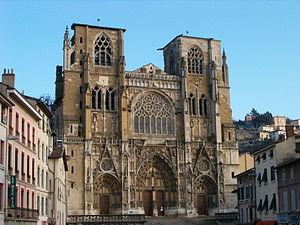
Façade de la Cathédrale Saint-Maurice de Vienne. Janvier 2007.
Les listes suivantes recensent les cathédrales catholiques de France.
Cet article recense les monuments historiques de France classés en 1840, la première protection de ce type dans le pays.